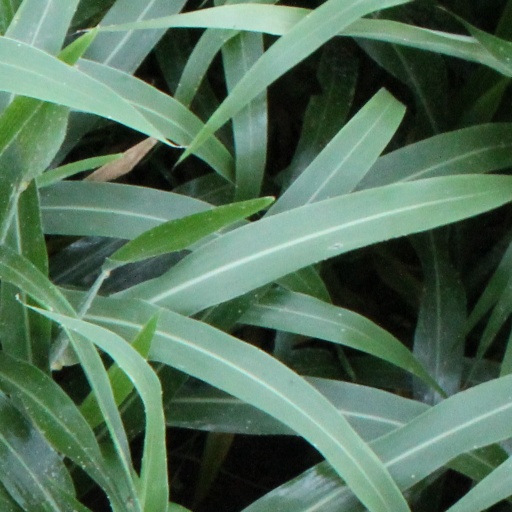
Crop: sorghum